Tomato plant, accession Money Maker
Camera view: vertical (180 deg); turntable rotation: 30 degrees
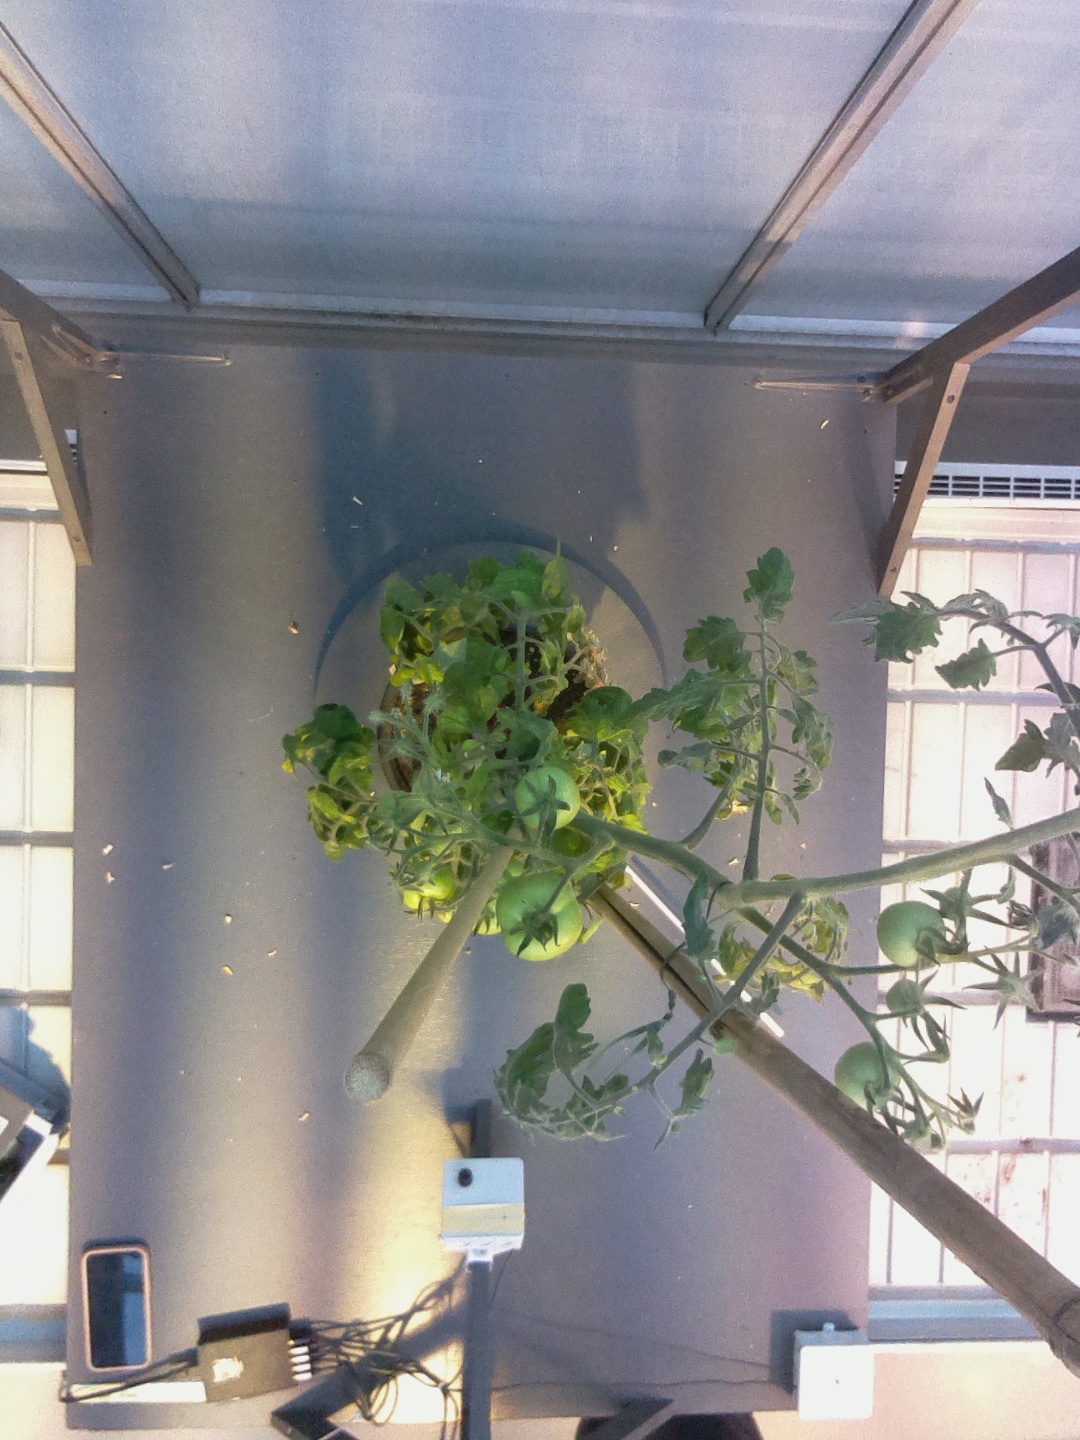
BBCH growth stage 74: 40%-50% of final fruit size